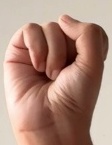
ASL sign: S